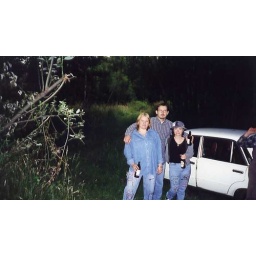
This forest is behind my aunts house in Poland.